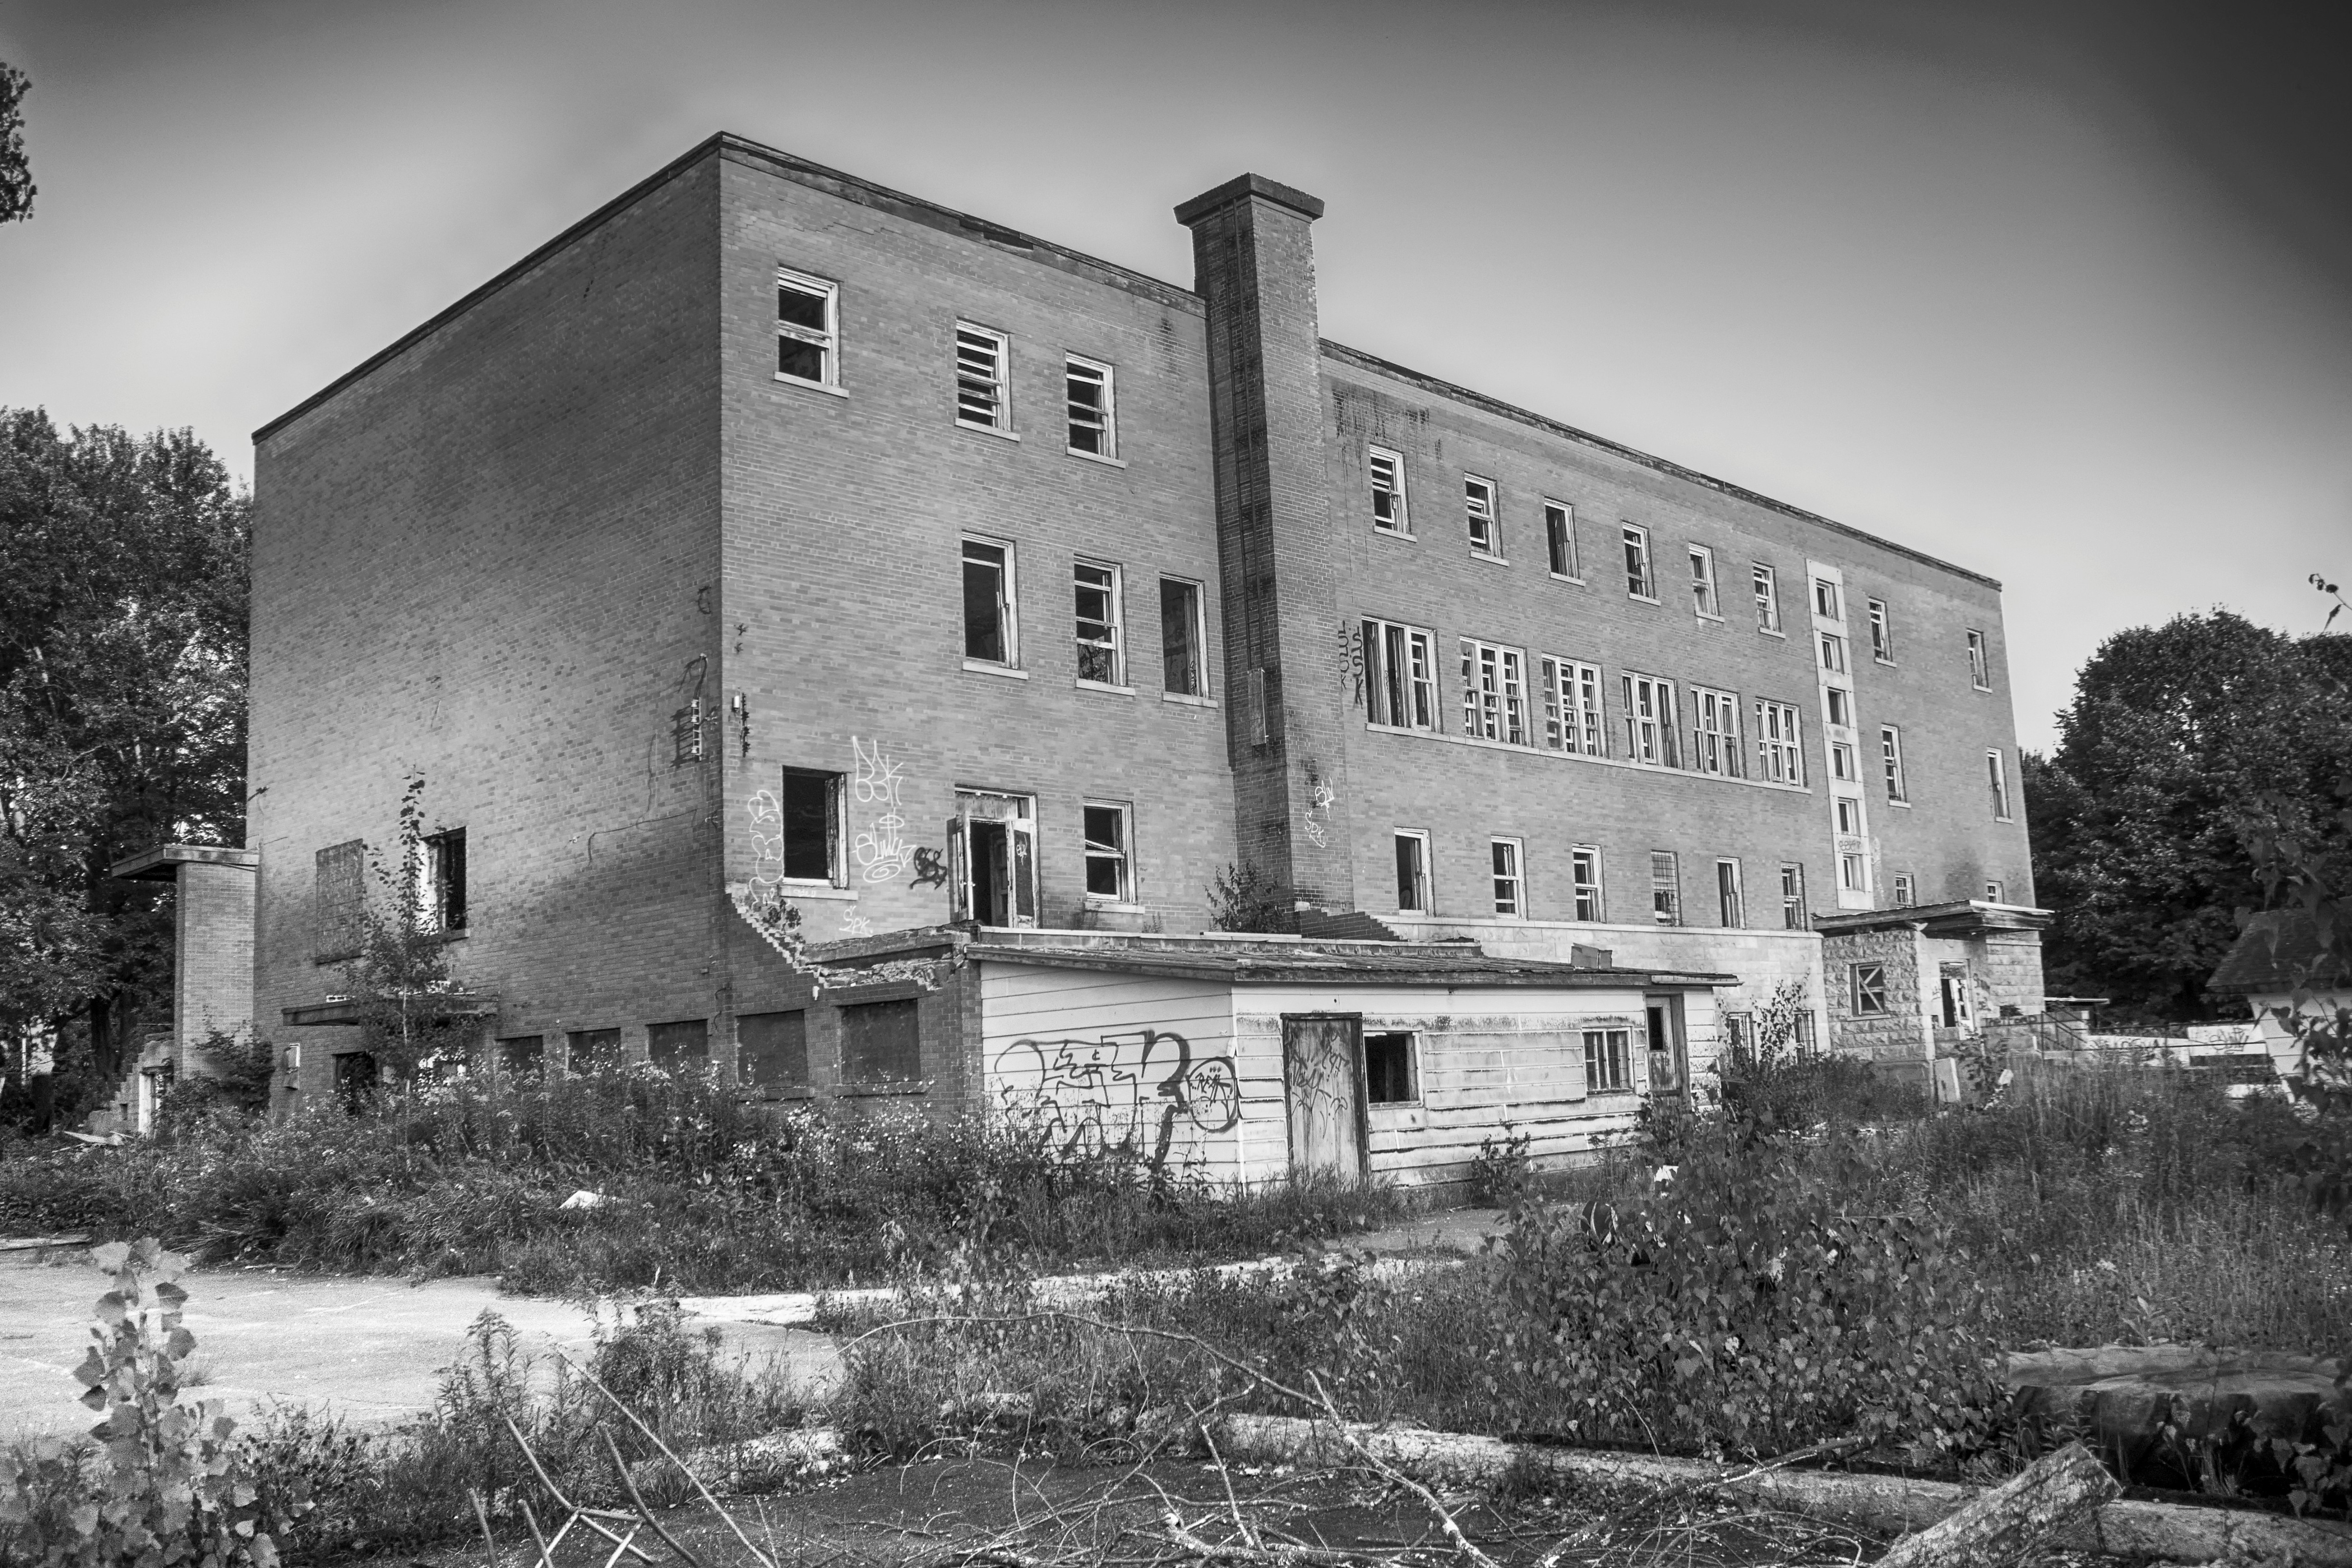
black and white, architecture, white, house, building, monochrome, de, canada, ruins, history, estate, quebec, sainte, clotilde, horton, asile, asylum, urban area, monochrome photography, ancient history